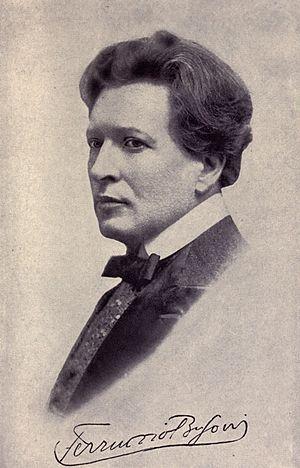
Le choix d’une fiancée est un opéra « comique-fantastique » en trois actes et un épilogue de Ferruccio Busoni. Le livret en allemand, lui aussi de Busoni, est basé sur une nouvelle de E.T.A. Hoffmann. Busoni commence à travailler en 1905 sur ce qui est son premier opéra complet.